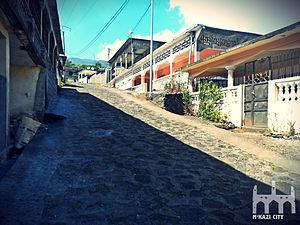
Mkazi, shadjuu 2013
Mkazi ou Ûnkazi en arabe est un village de l'Union des Comores, situé sur l'île de Grande Comore. En 2012, sa population est estimée à 8 438 habitants.